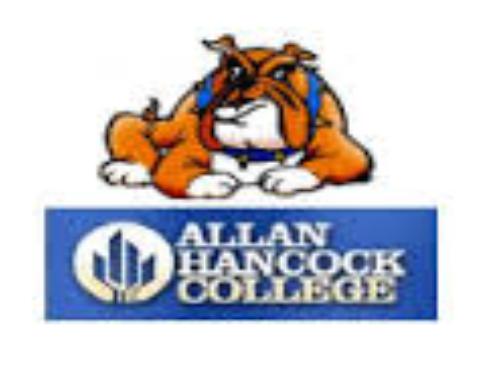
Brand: Hancock-2
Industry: Necessities